Iris planifolia

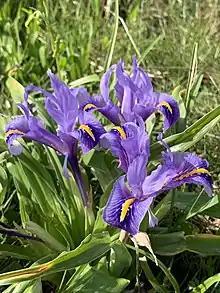
"Iris planifolia" growing wild near Elvas, Portugal

"Iris planifolia" has a large brown ovoid bulb (around in diameter), with fleshy cylindrical white roots.